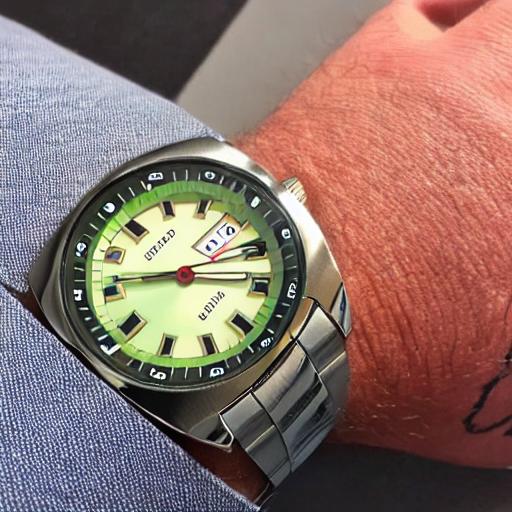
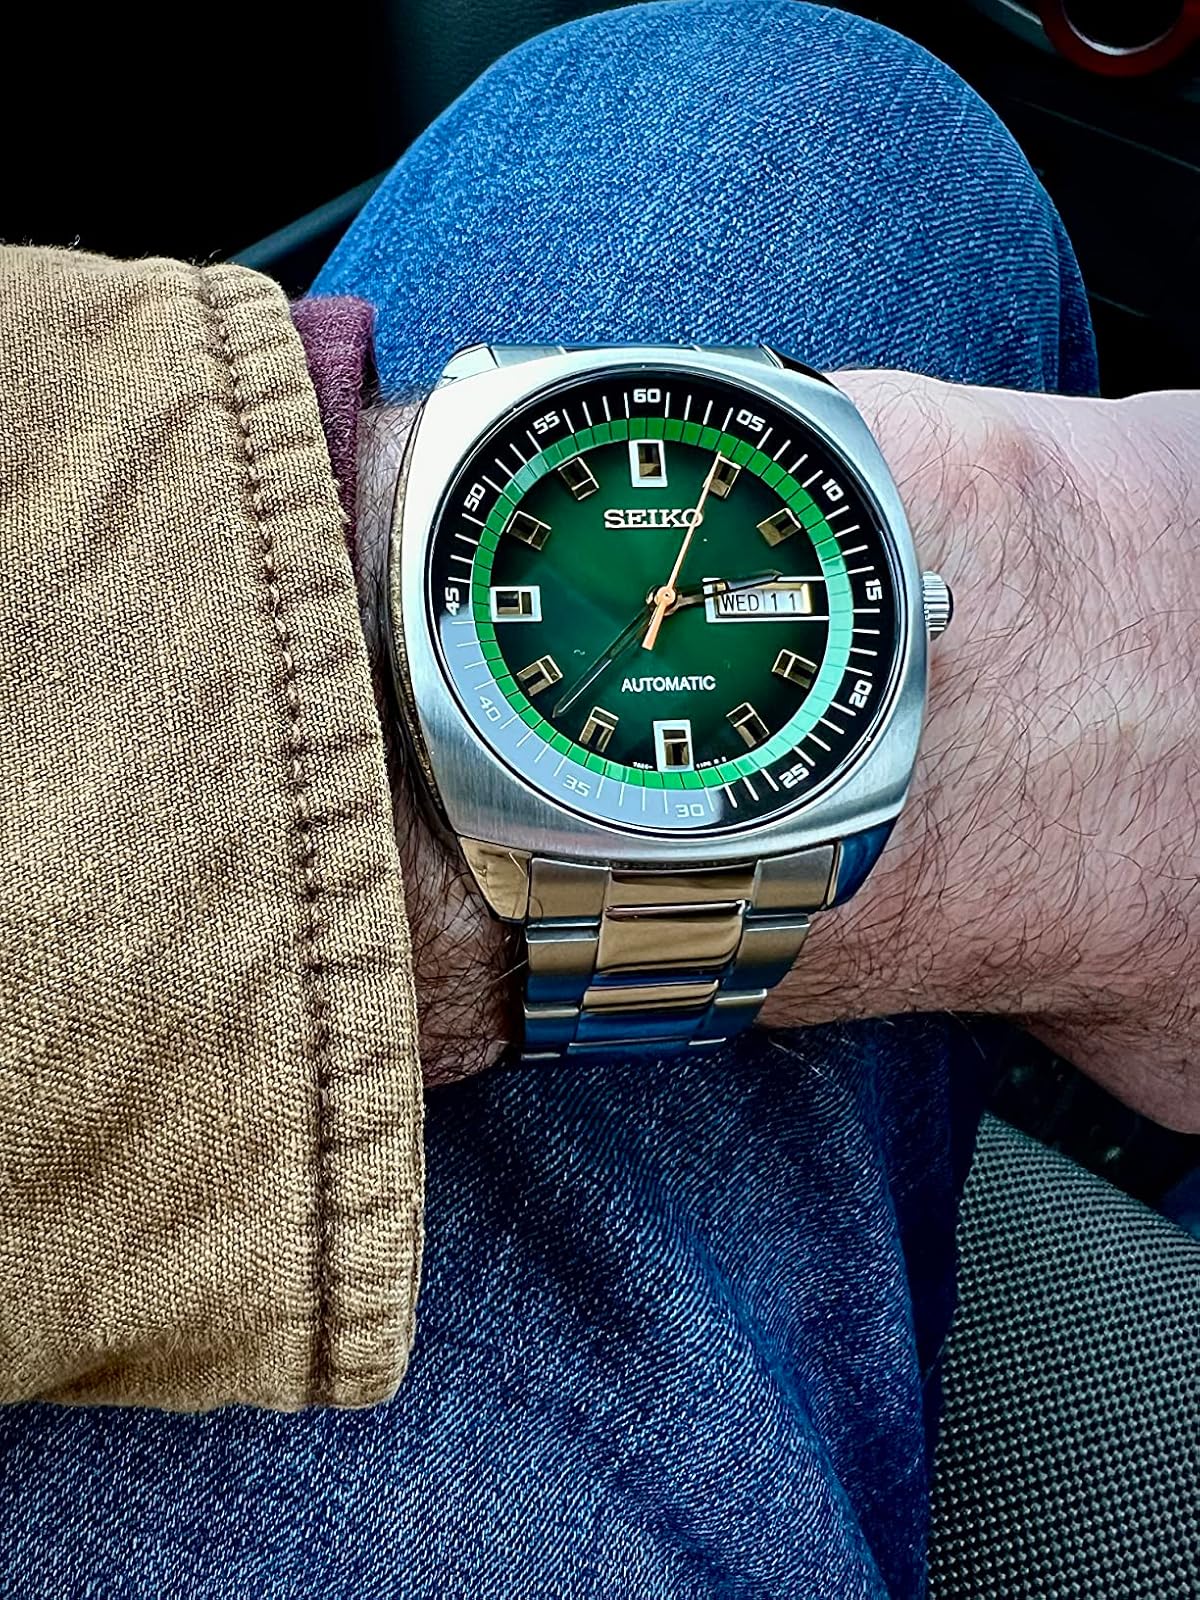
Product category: accessories_watch
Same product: no